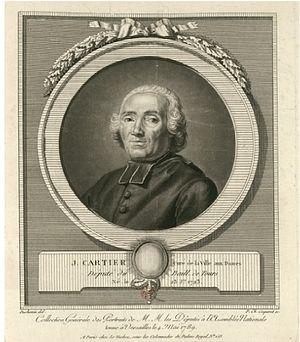
Portrait du curé Jean cartier (1723-1810), prêtre de La Ville-aux-Dames et député du clergé en 1789-1791. Estampe de 1790 par Pierre-Charles Coqueret.
La Ville-aux-Dames est une commune française du département d'Indre-et-Loire en région Centre-Val de Loire. Peuplée par 5 175 habitants en 2017 et située entre la Loire et le Cher, La Ville-aux-Dames appartient aujourd'hui à l'agglomération tourangelle.
Jean Cartier est un prêtre et homme politique français. Curé de la paroisse de La Ville-aux-Dames, en Touraine, de 1754 à 1789, il est par ailleurs député du clergé aux États généraux de 1789.